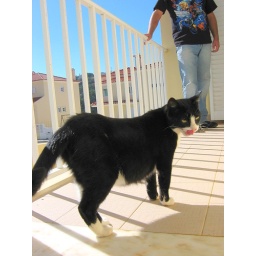
Nina - a sweet stray female cat we met in Ericeira.